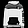
Label: Pullover